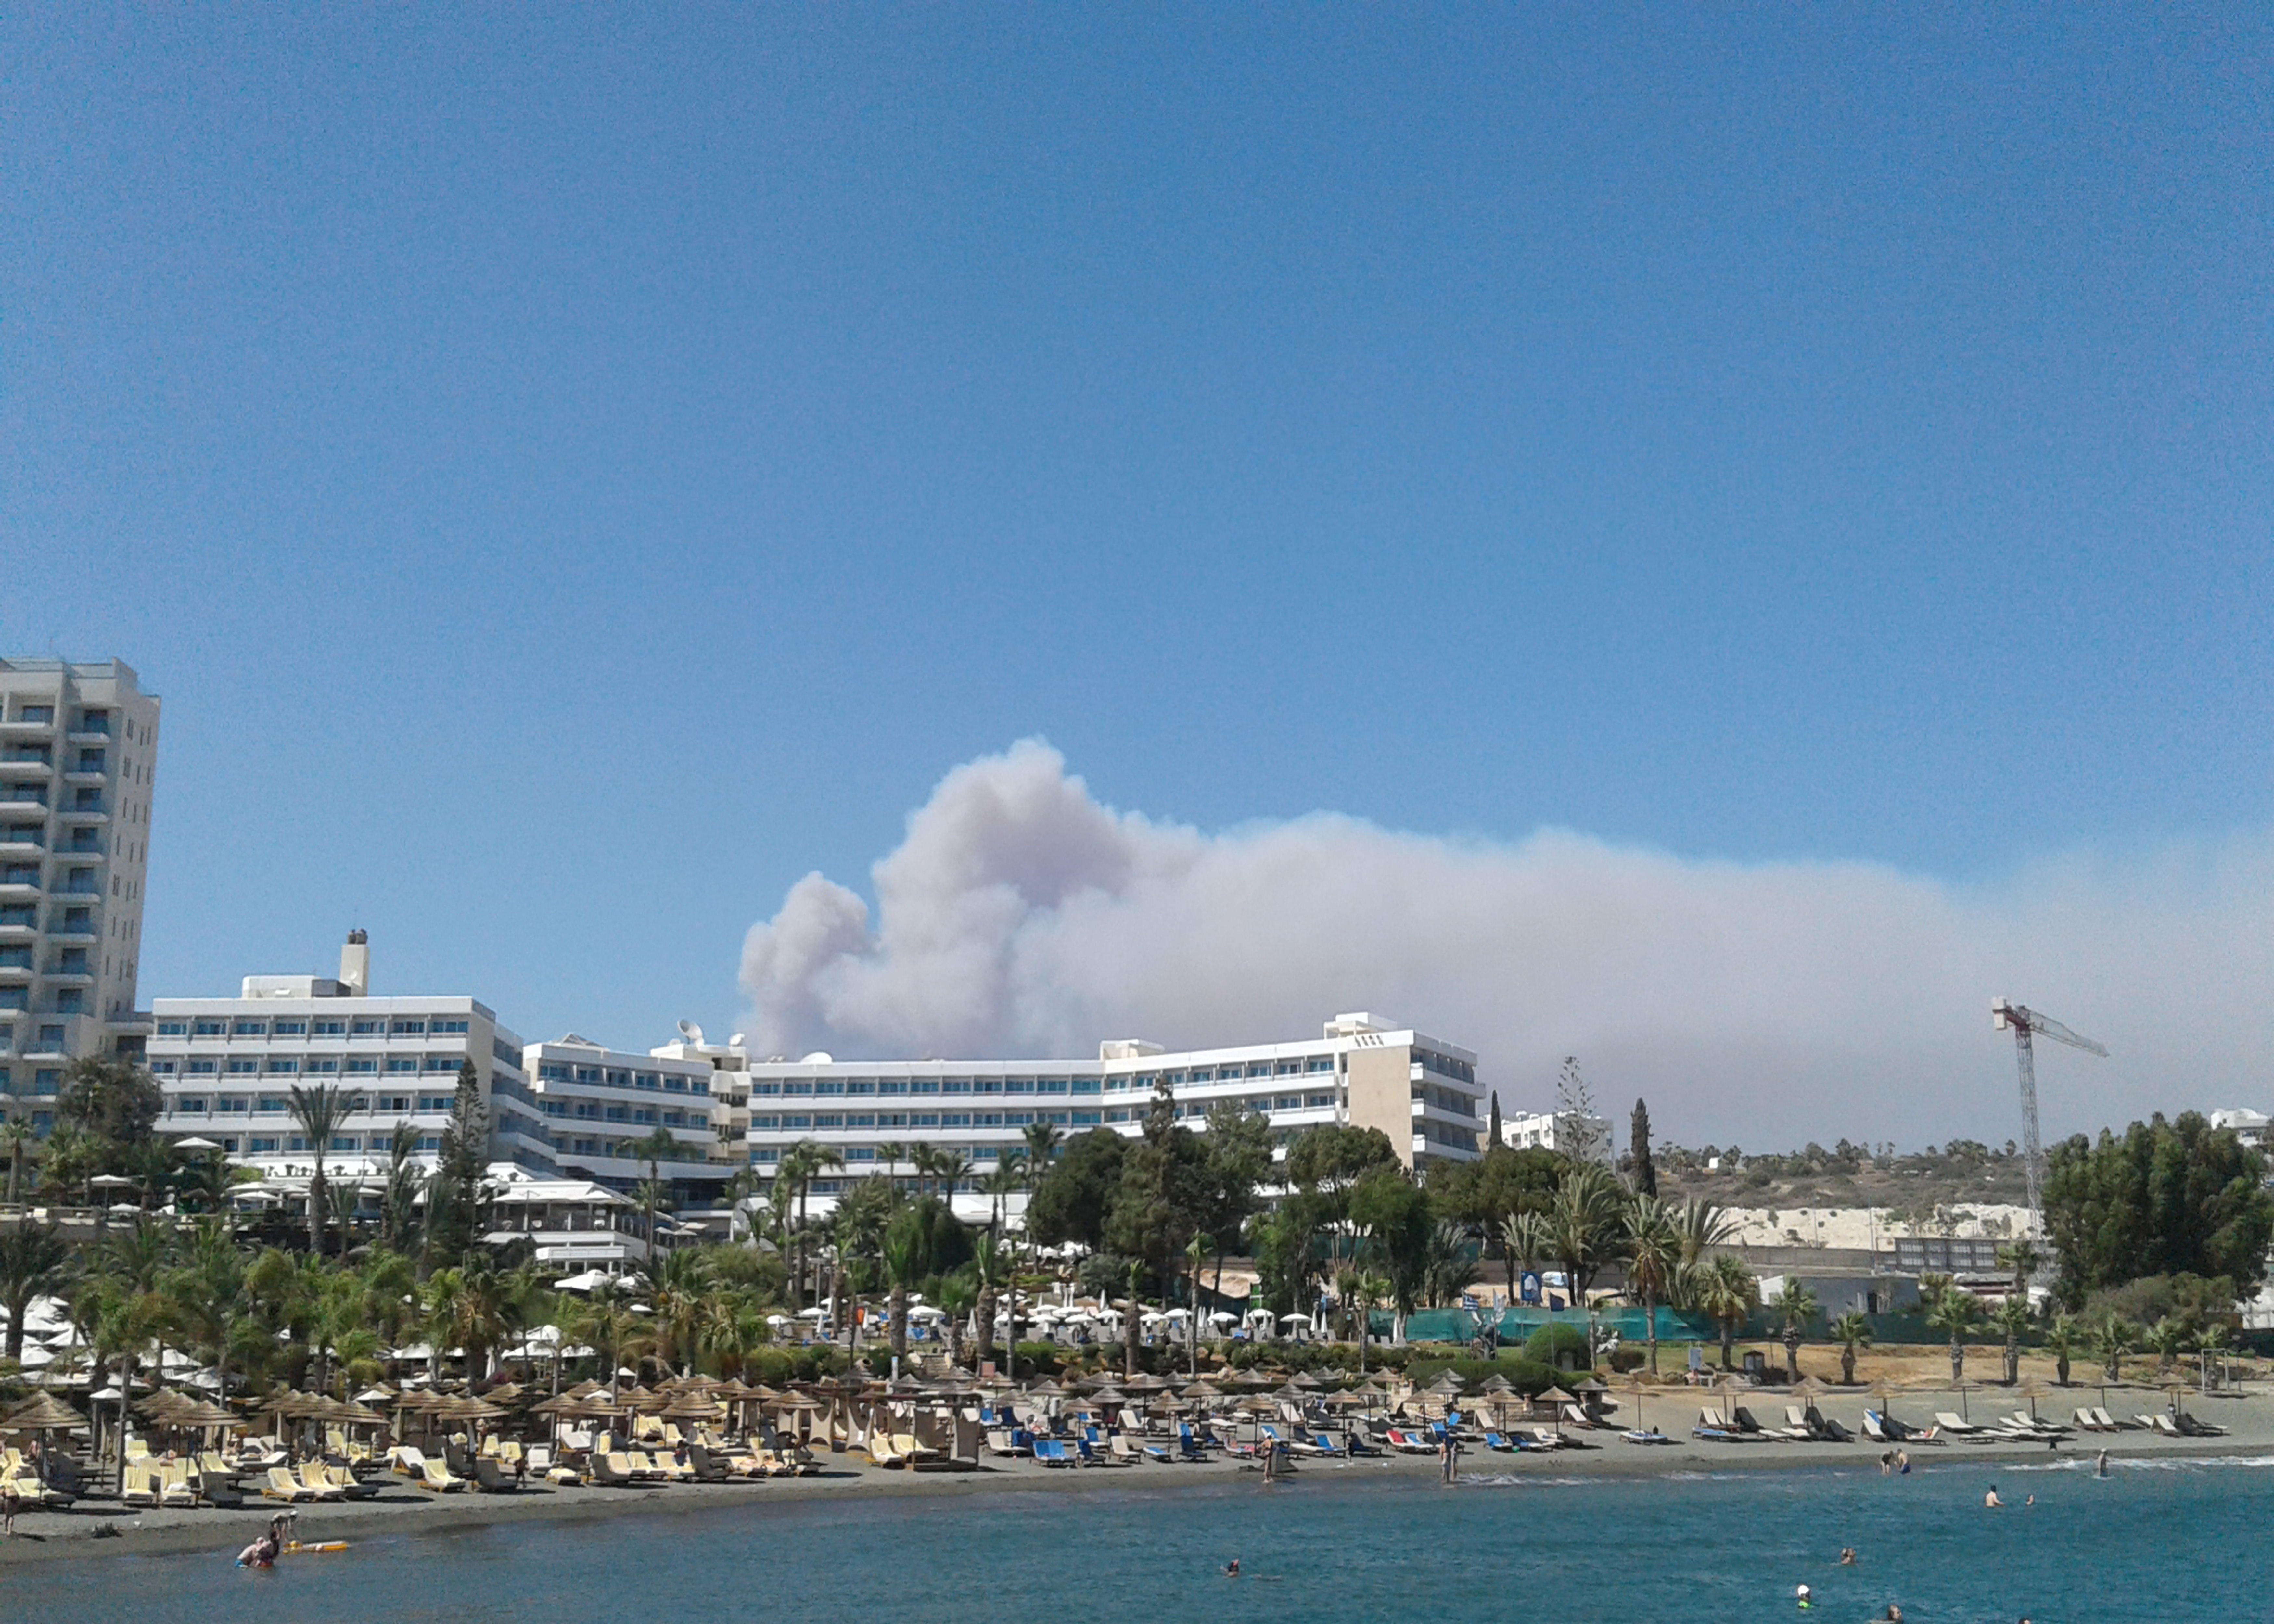
hotel, holidays, beach, fire smoke, smoke, sea, water, sand, sky, summer, cloud, building, body of water, tree, coastal and oceanic landforms, travel, horizon, tower block, cityscape, shore, city, condominium, leisure, palm tree, cumulus, coast, resort town, street light, wind wave, urban design, lake, bay, tourism, harbor, ocean, port, caribbean, mixed use, tropics, channel, landscape, skyline, water transportation, apartment, vacation, sound, wave, tourist attraction, marina, dock, island